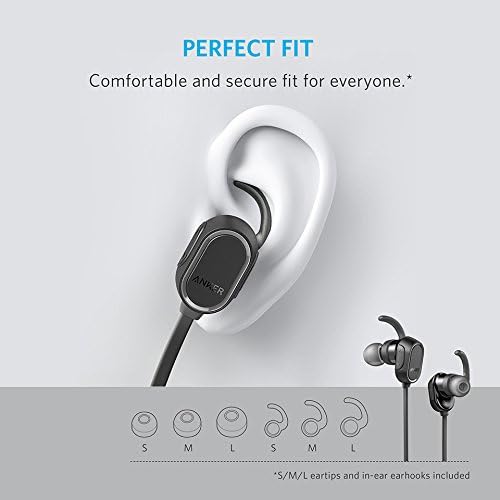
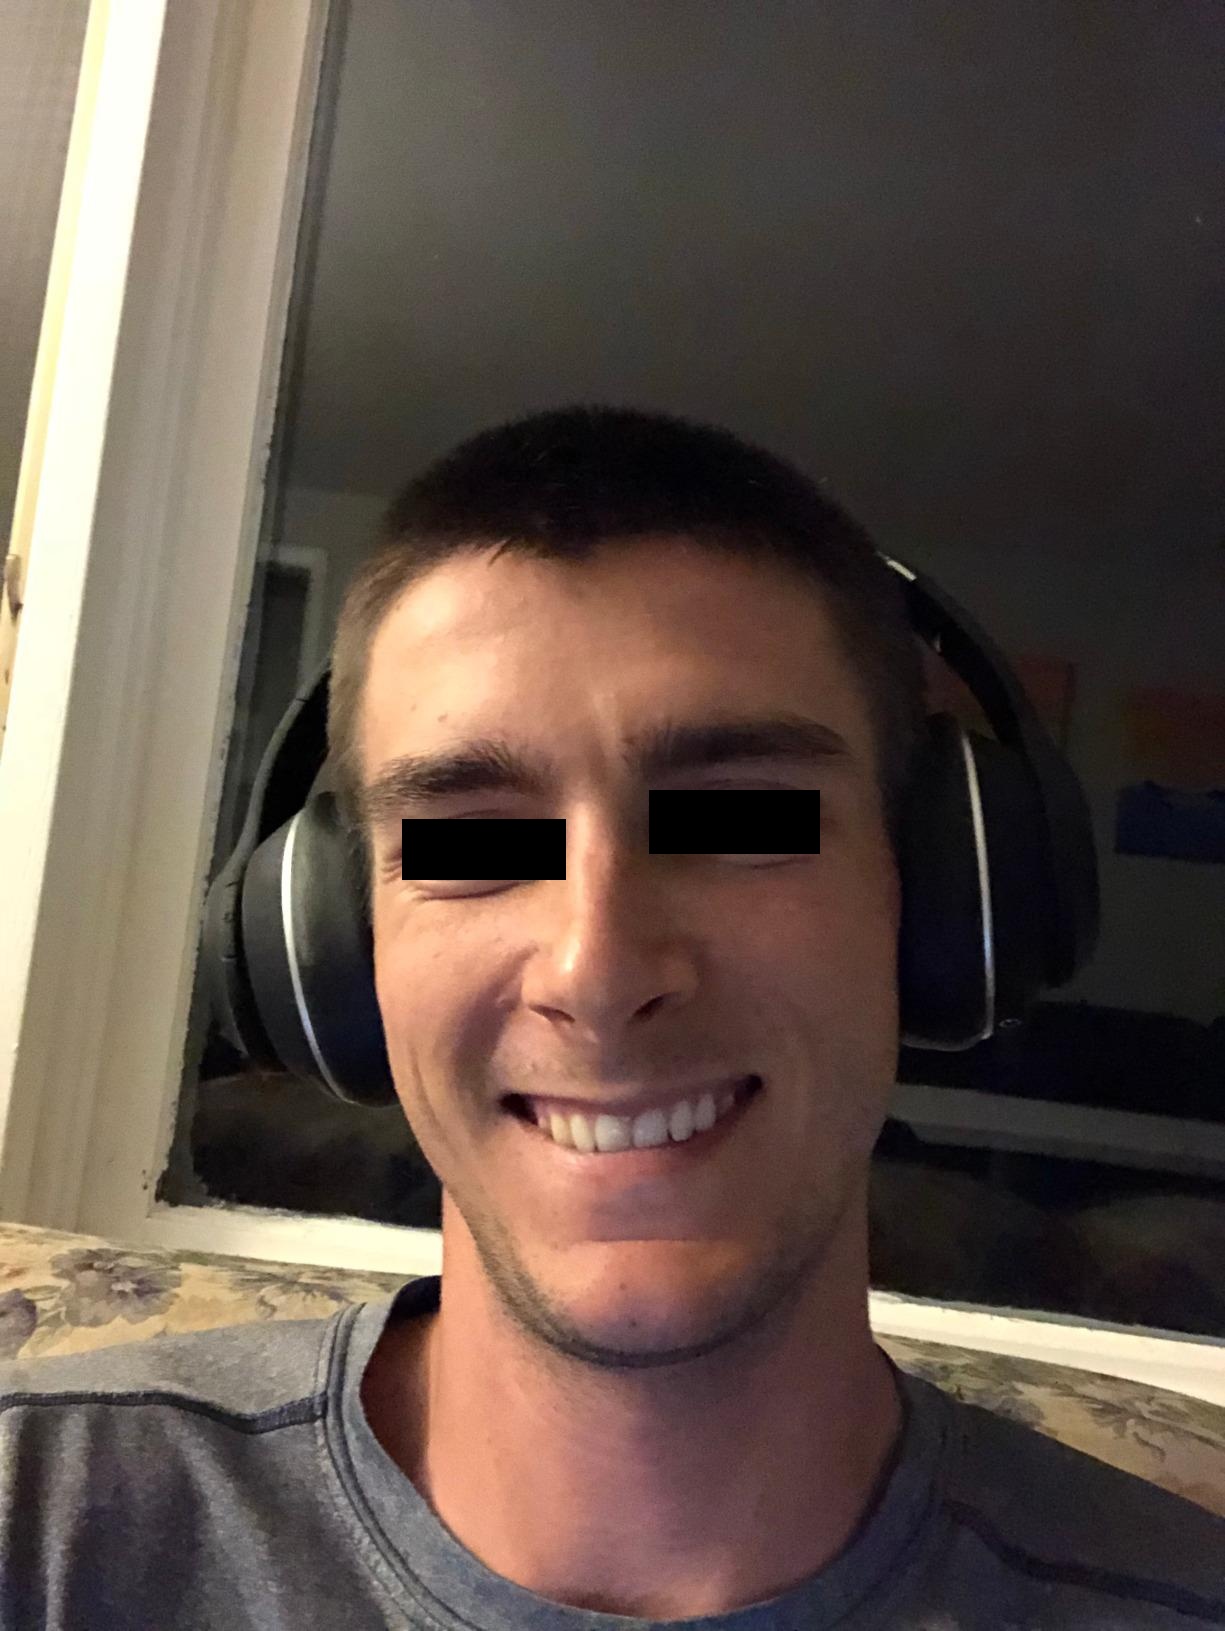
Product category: headphones
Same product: no